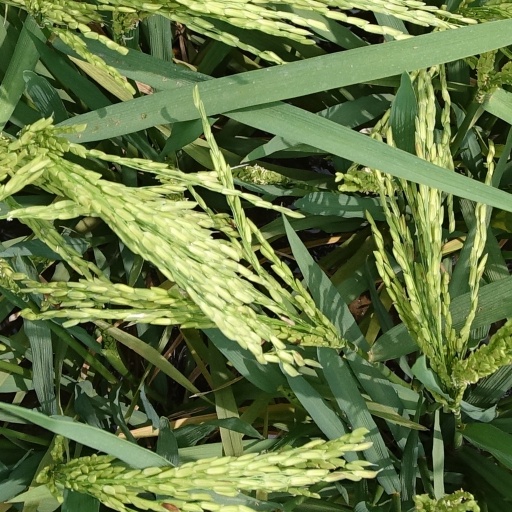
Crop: rice